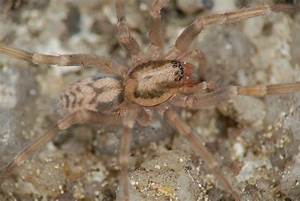
Label: spider